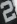
Number: 2